Ingrid Marie Rivera

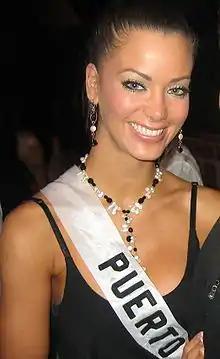
Ingrid Marie Rivera

Íngrid Marie Rivera Santos (born October 8, 1983, in Luquillo) is a Puerto Rican actress, model and beauty pageant titleholder who was crowned Miss Mundo de Puerto Rico 2005 and represented her country at Miss World 2005. She later won Miss Puerto Rico Universe 2008 and represented her country at Miss Universe 2008.